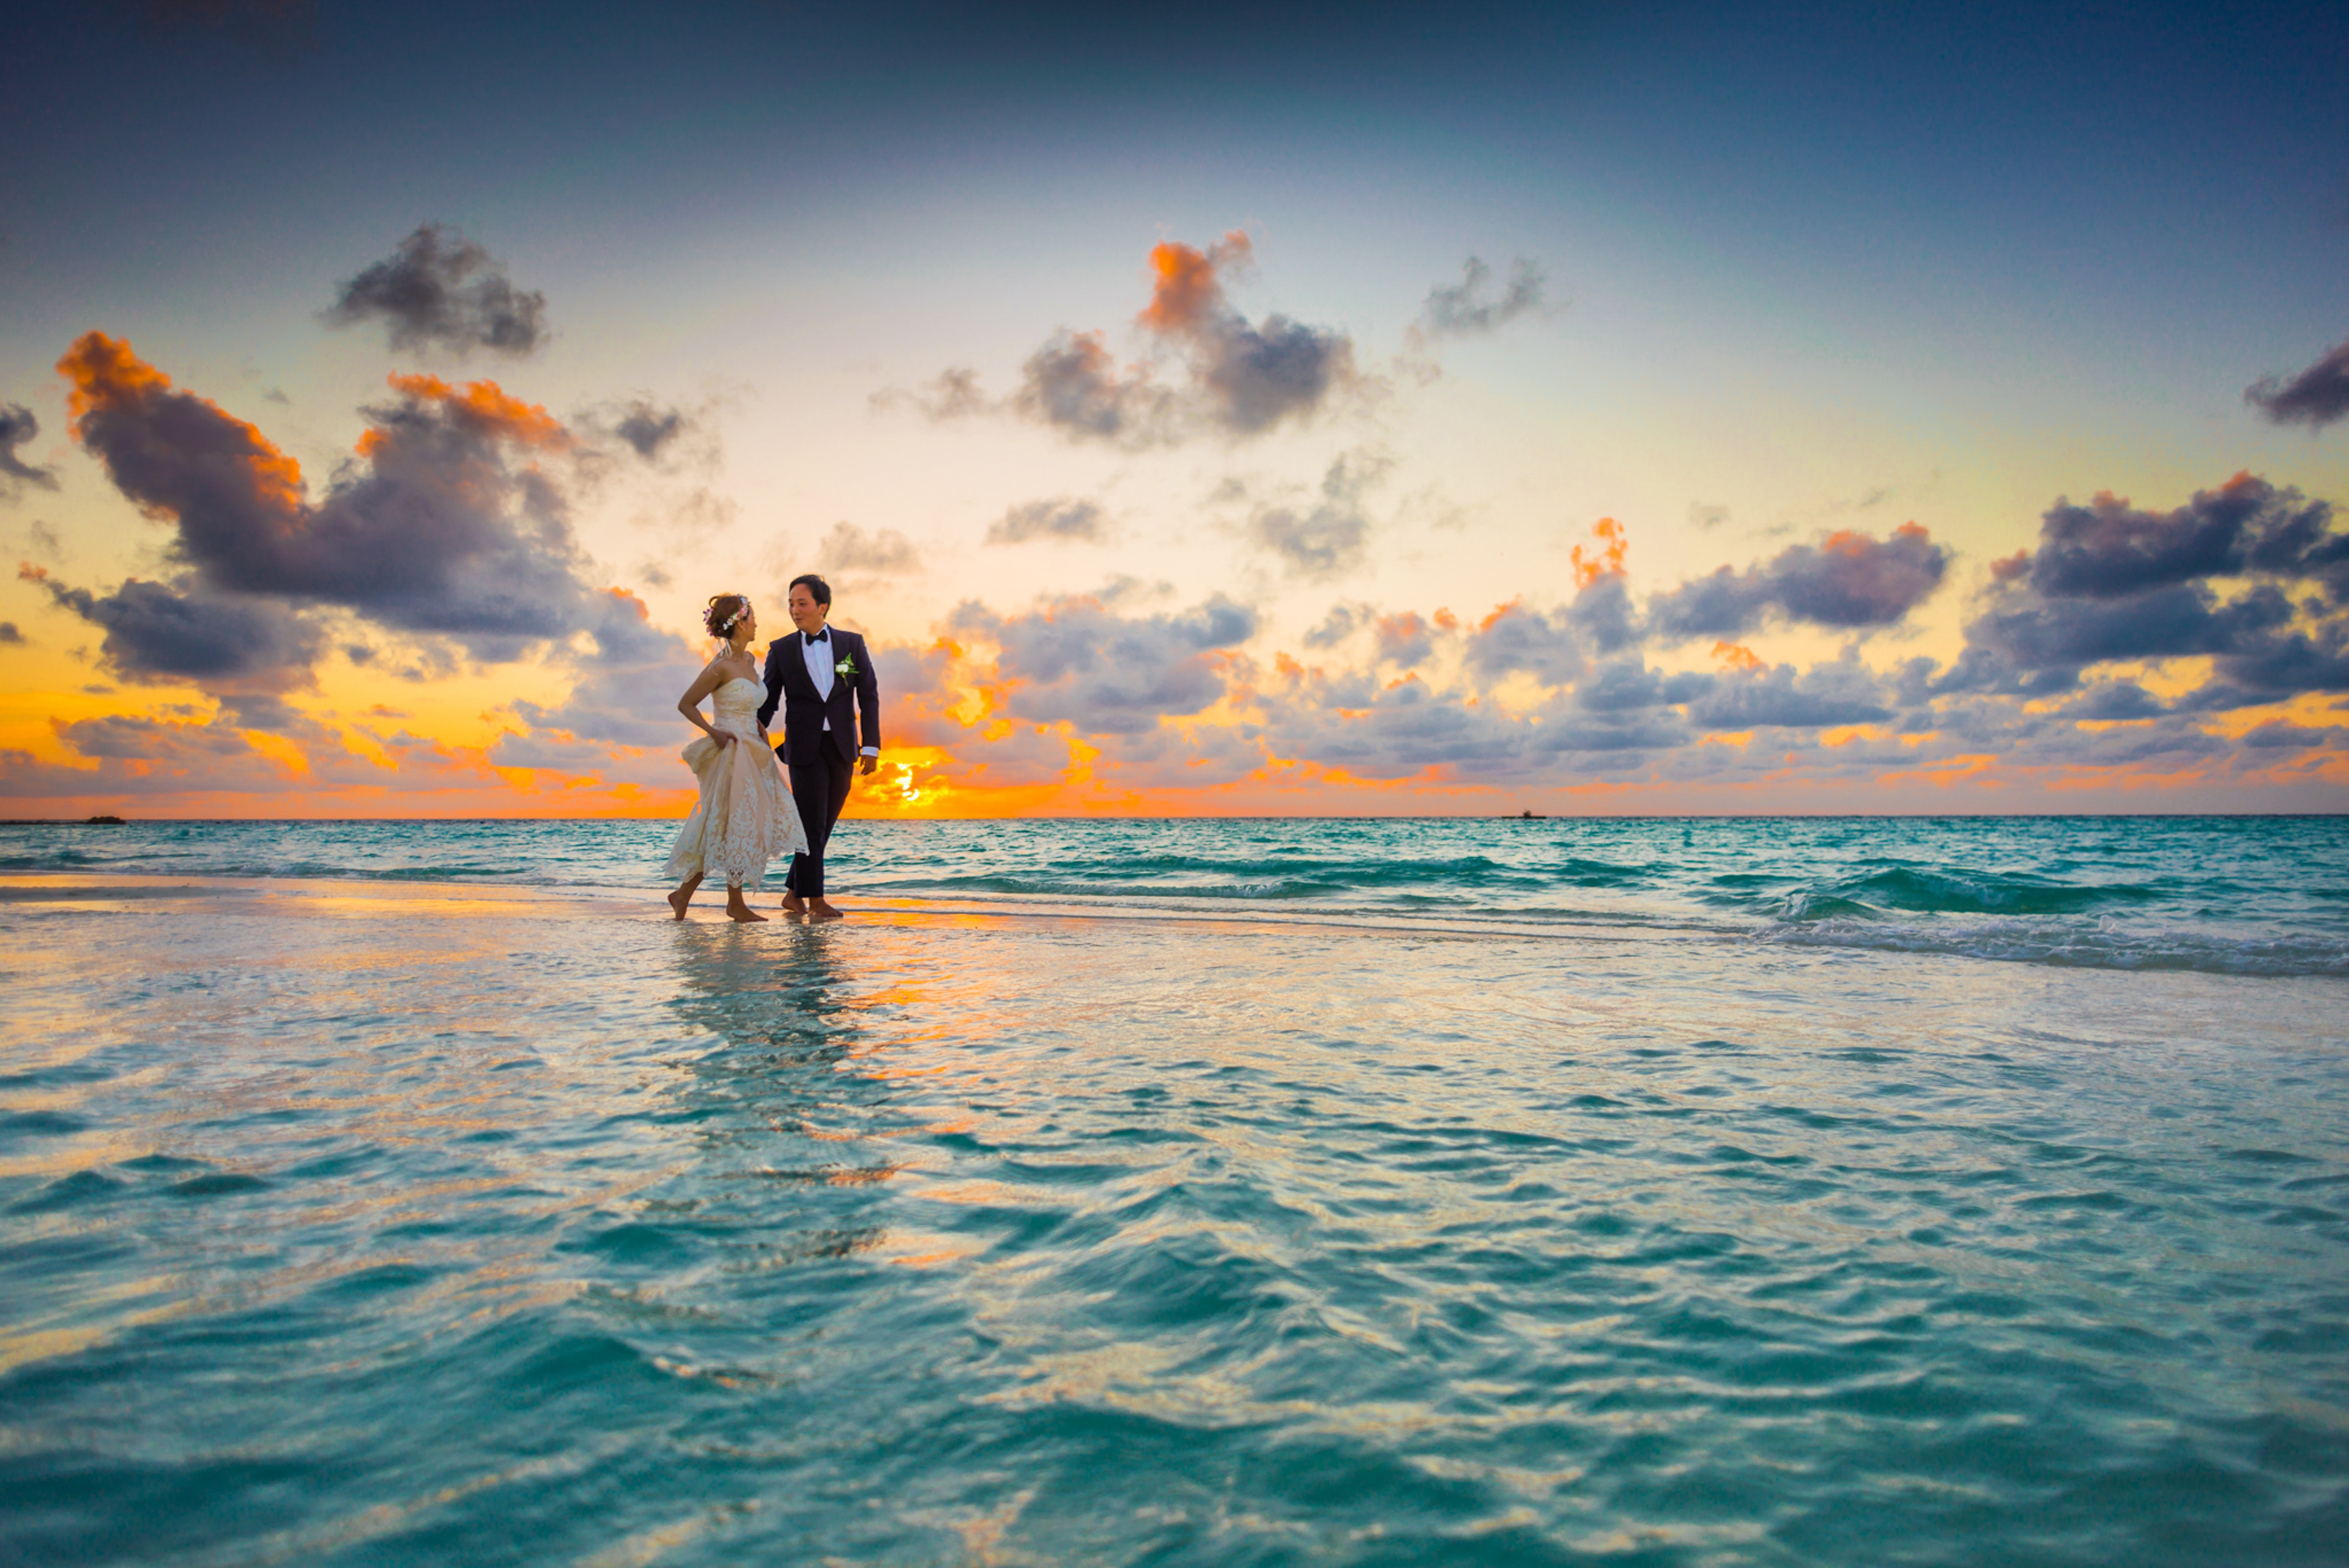
sky, sea, ocean, horizon, vacation, water, cloud, beach, fun, wave, sunset, sunrise, summer, shore, tourism, photography, coast, happy, reflection, evening, tropics, calm, coastal and oceanic landforms, wind wave, leisure, honeymoon, dusk, dawn, tide, caribbean